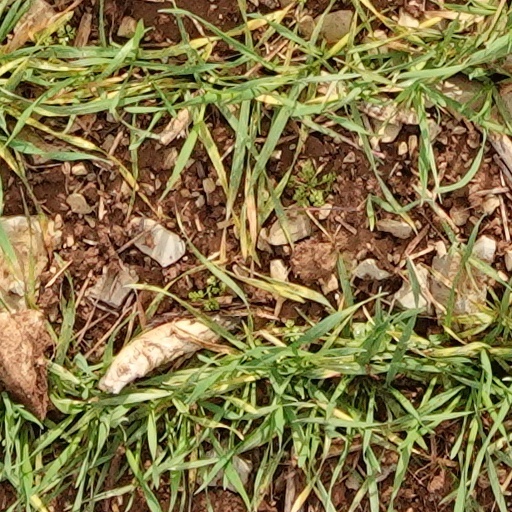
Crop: wheat